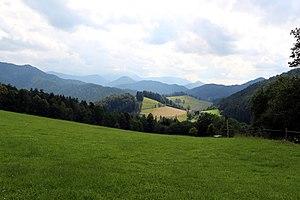
Les Alpes de Gutenstein sont un massif des Préalpes orientales septentrionales. Il s'élève en Autriche et tient som nom de Gutenstein, une localité au cœur des montagnes.